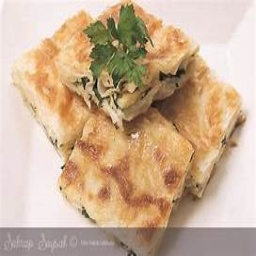
Label: su_boregi